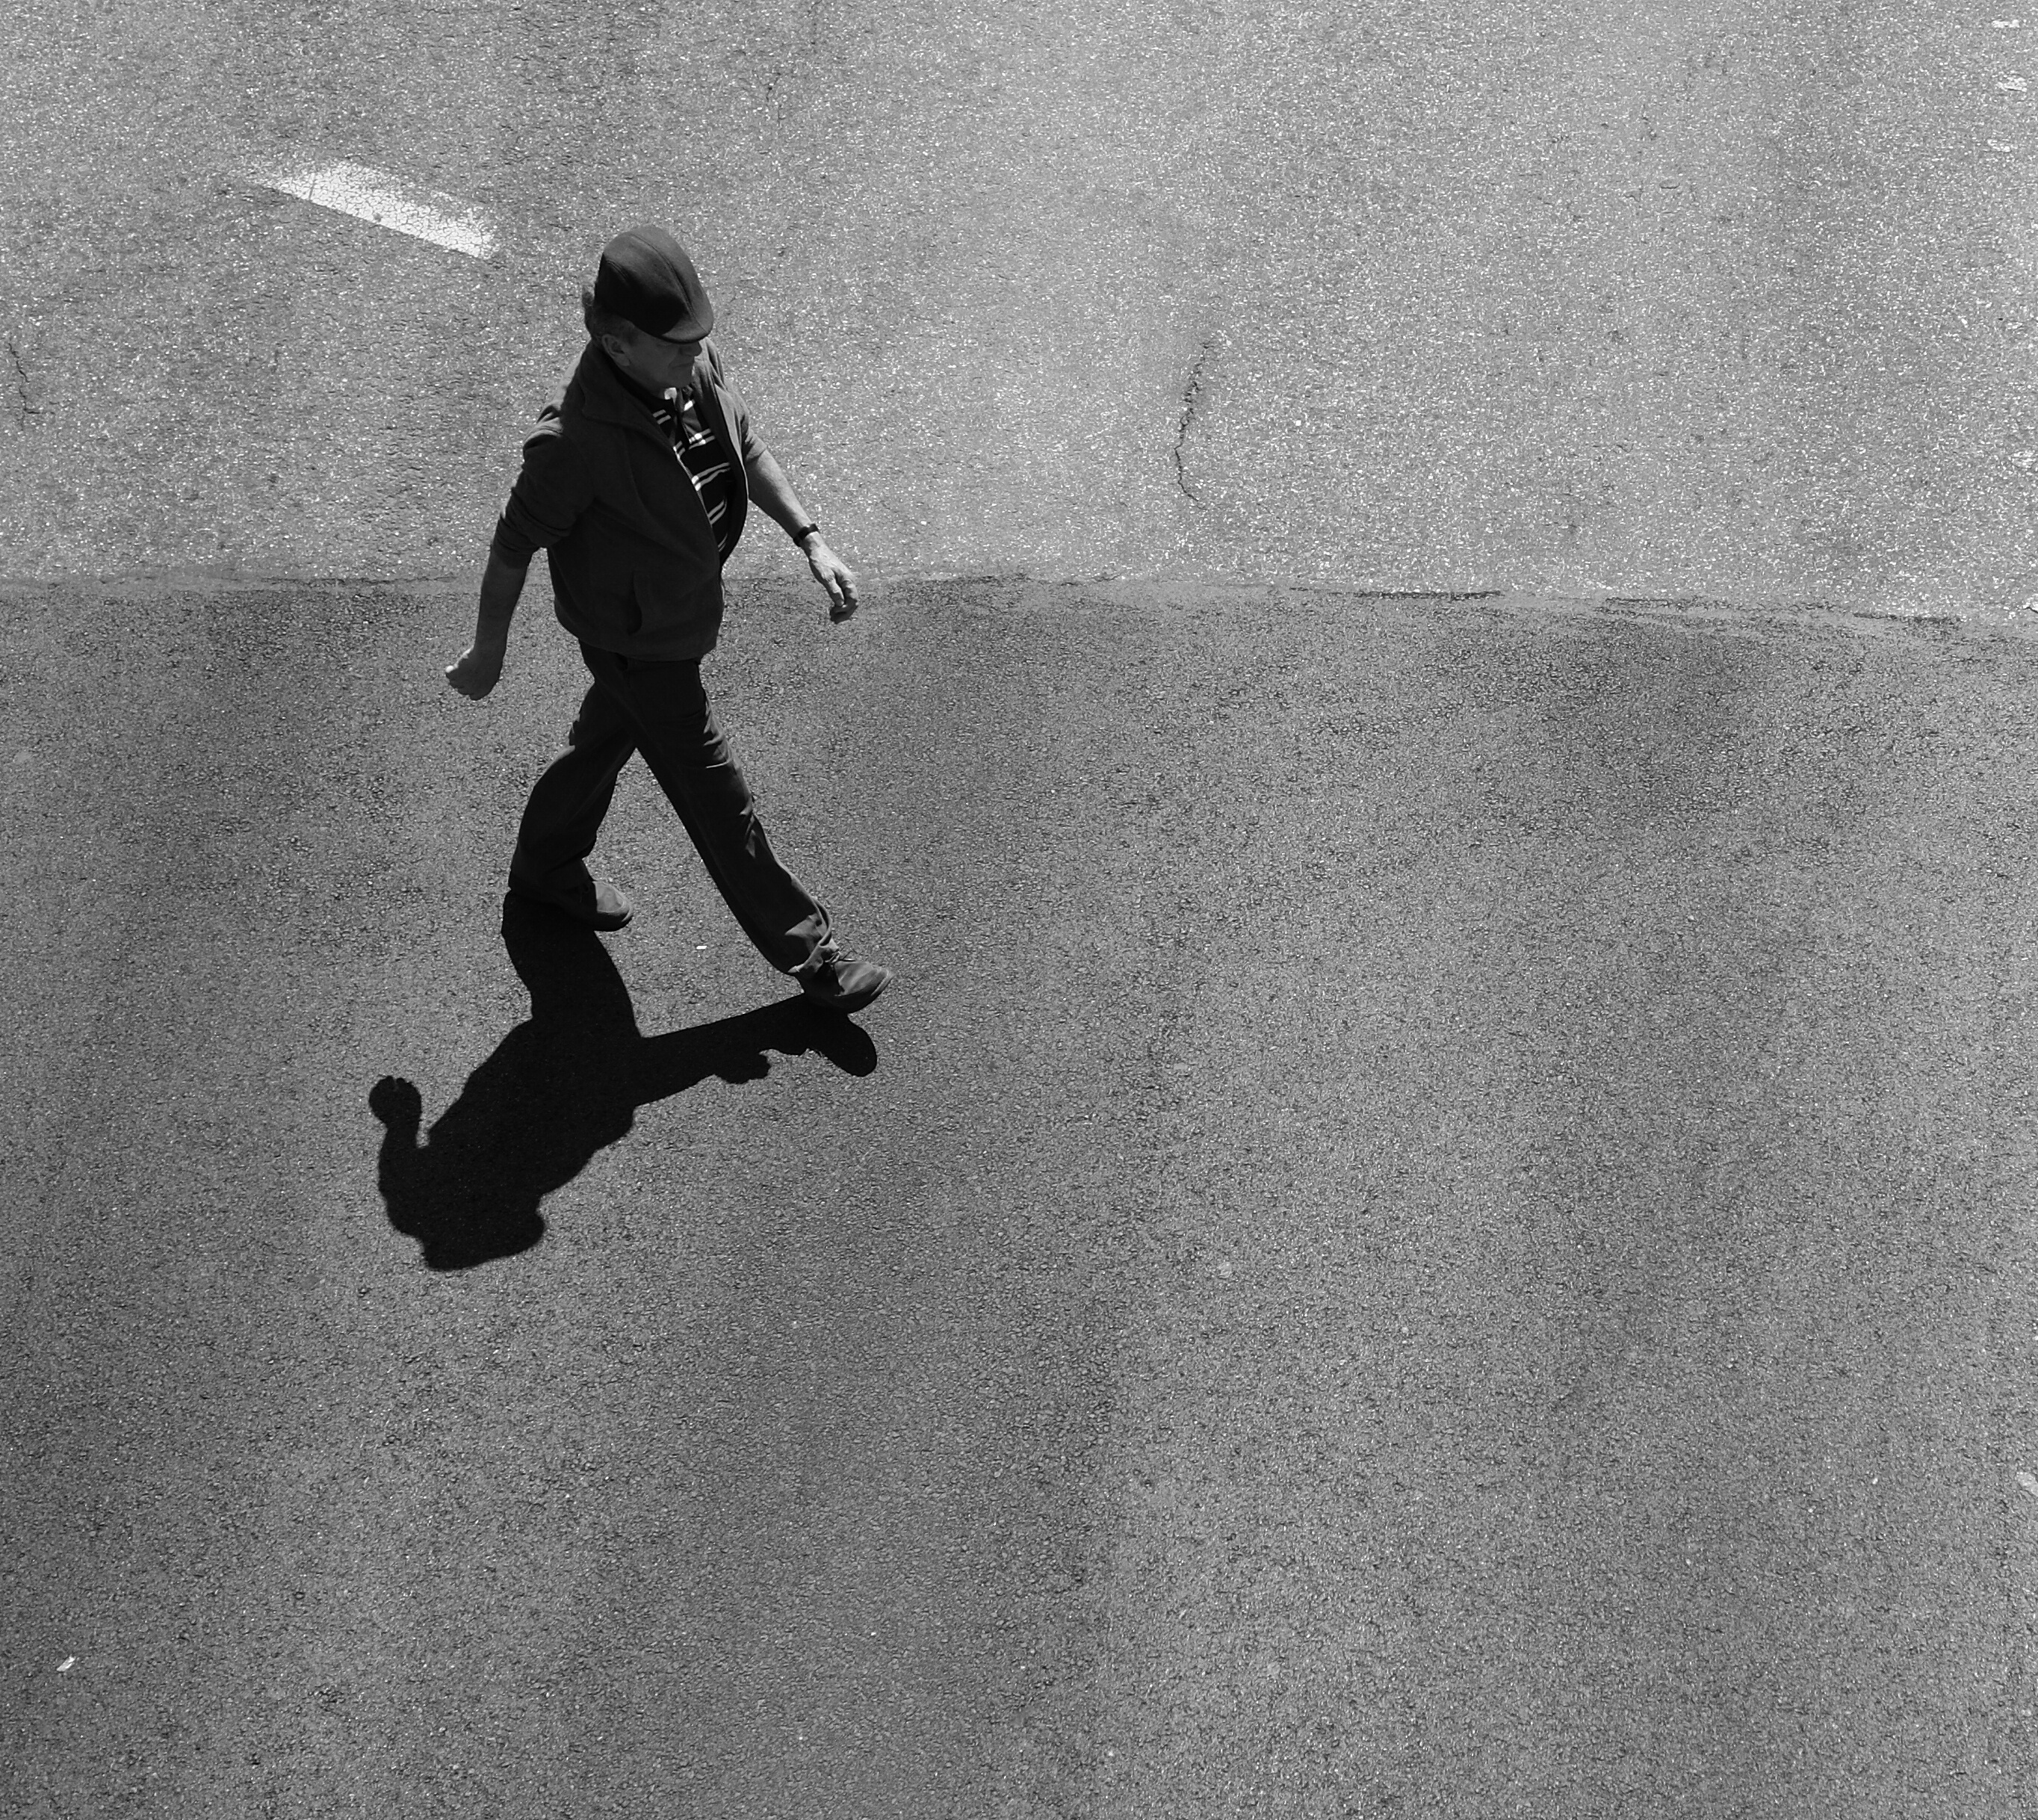
creative, black and white, people, white, street, photography, skateboard, skate, urban, skateboarding, social, dslr, lens, shadow, black, monochrome, extreme sport, sports equipment, longboard, streetphotography, bw, blackandwhite, blackwhite, streets, 50mm, sports, moments, footwear, public, prime, sony, pretoebranco, rua, streetphoto, branco, moment, unposed, pretobranco, preto, sp, dslra200, pb, inpublic, fotografiaderua, streetmoments, lavinha, sal50f18, a200, monochrome photography, skateboarding equipment and supplies, boardsport